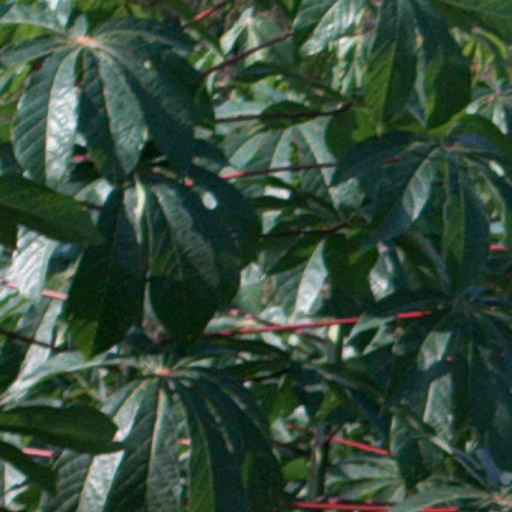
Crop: cassava